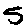
Label: 5